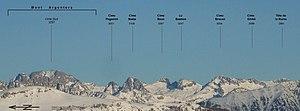
Le chaînon pricipal Nord-Sud du massif de l'Argentera. Photo prise au téléobjectif de l'ouest-sud-ouest vers l'est-nord-est (avec un angle de 11°) à 29 km de distance de la tête de Charnaye (1792 m à 3°36 Est et 48° 87 Nord) située à 2,7 km au N.E. de la station de Valberg (06 - Alpes-Maritimes - FRANCE)
Le massif du Mercantour-Argentera est un massif des Alpes situé à cheval entre les départements français des Alpes-Maritimes et des Alpes-de-Haute-Provence et le Piémont italien. Le nom du massif provient respectivement de la cime du Mercantour, un sommet central secondaire, et du mont Argentera, point culminant du massif entièrement en Italie.